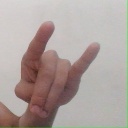
अक्षर: च